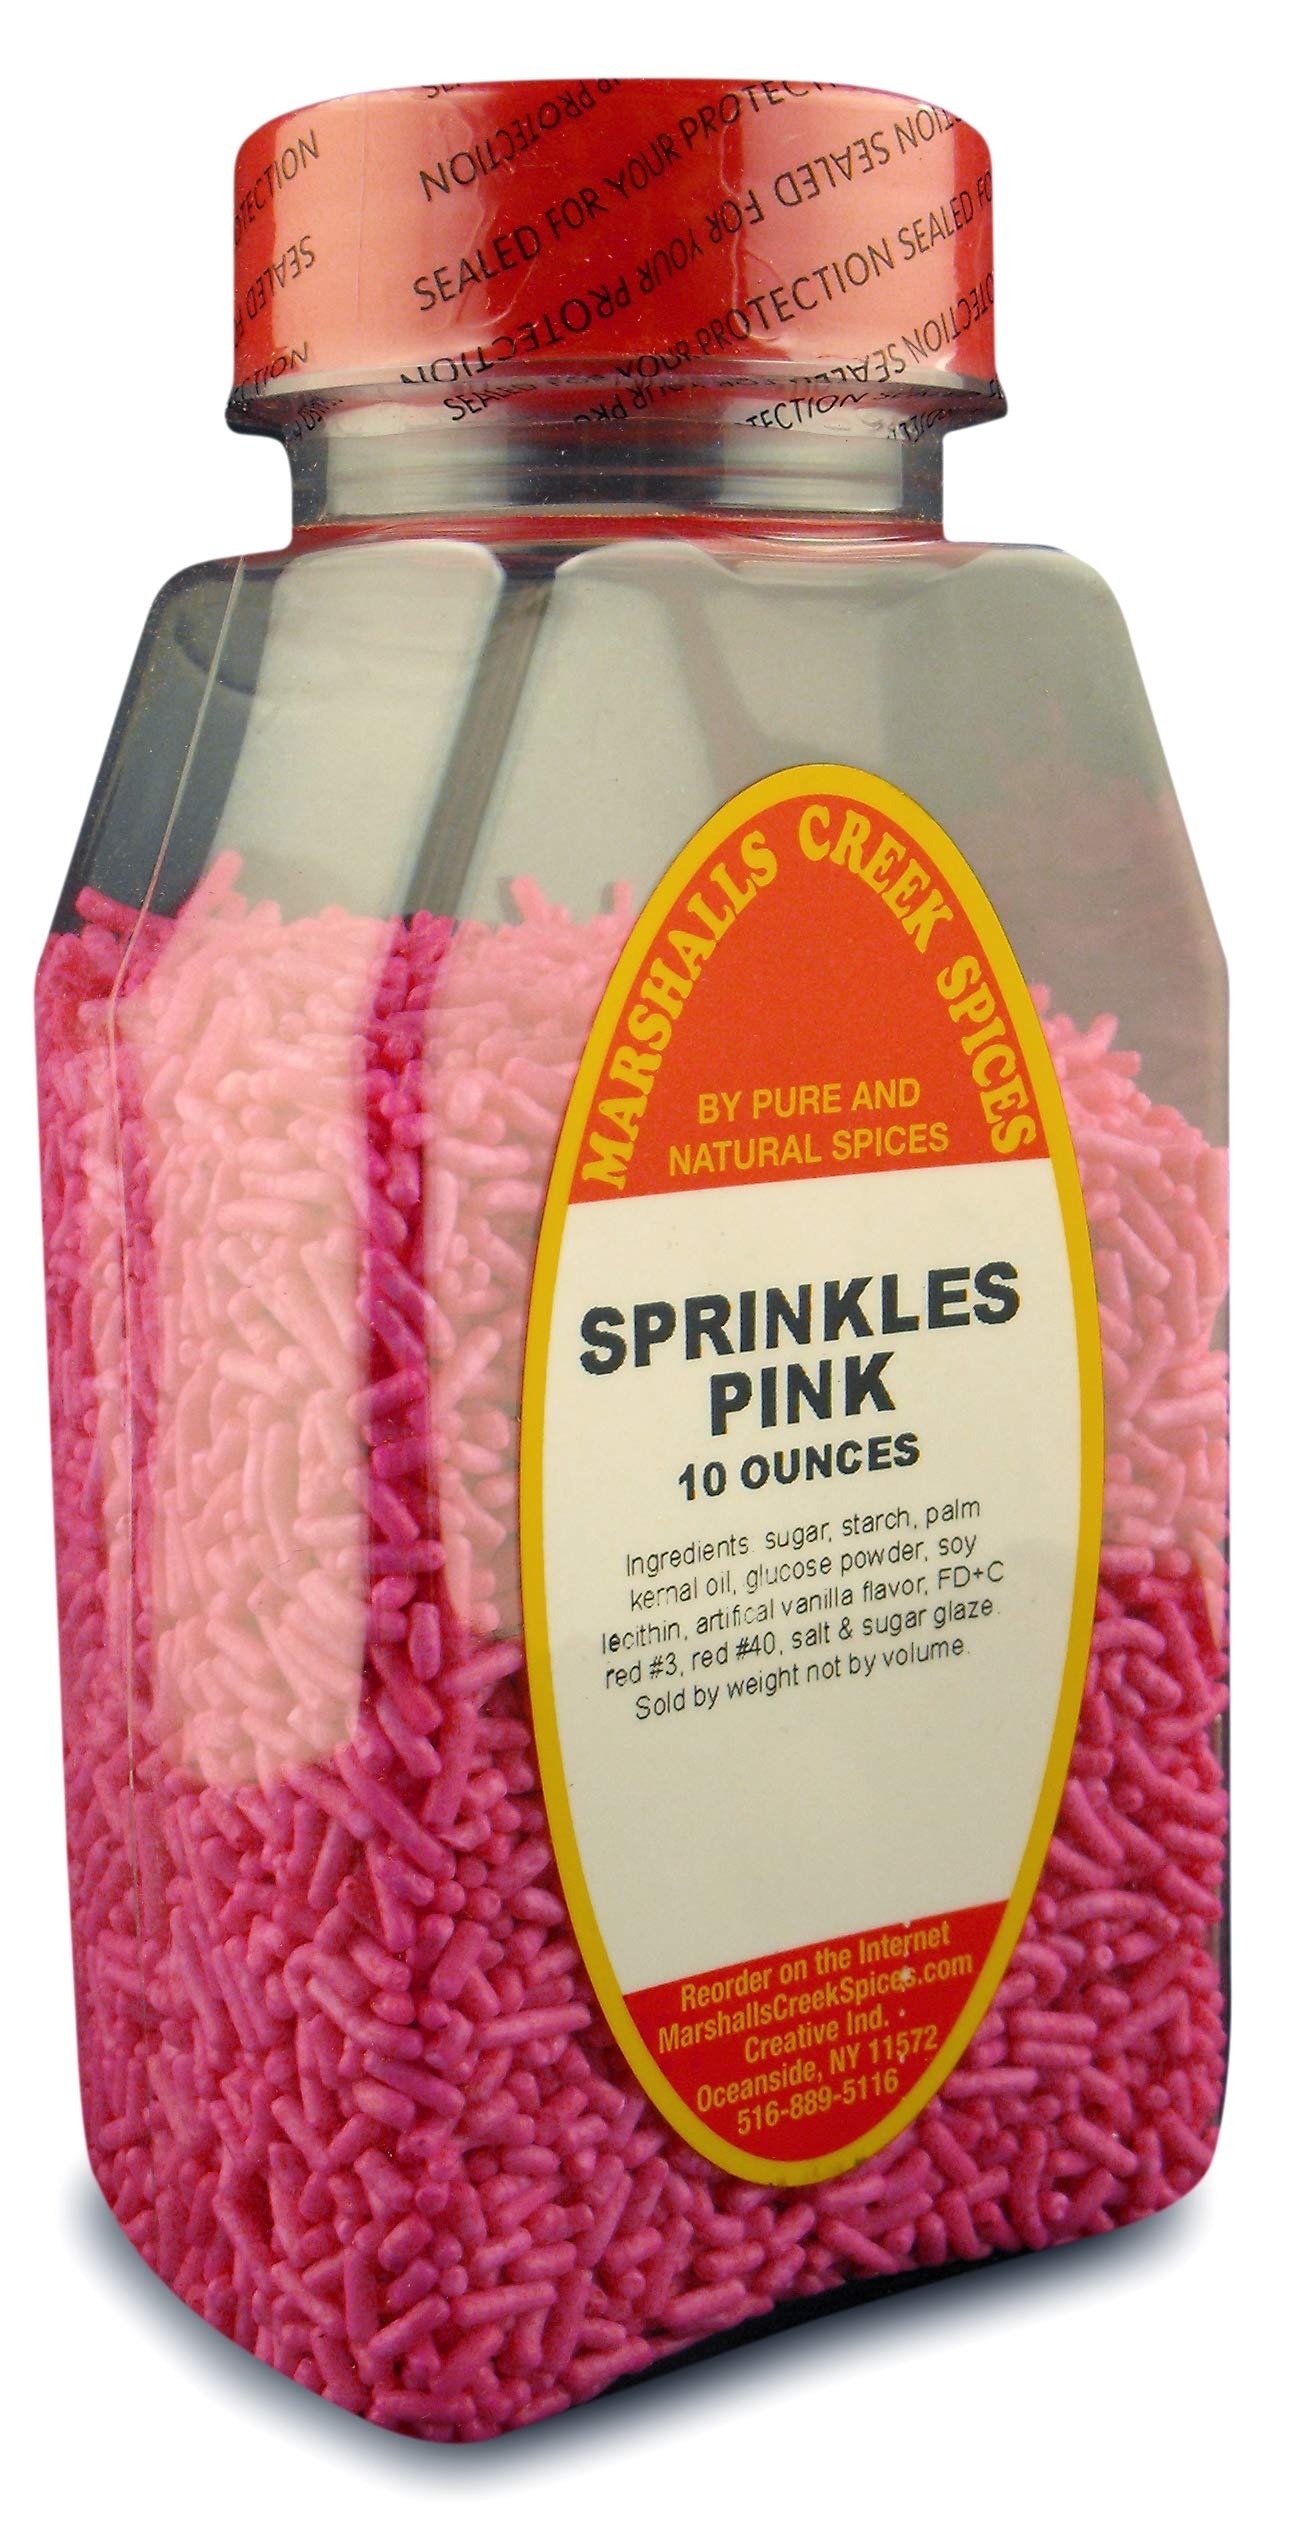
Item Name: Marshall’s Creek Spices Sprinkles Pink, 10 Ounce
Bullet Point 1: Packed weekly
Bullet Point 2: No Fillers
Bullet Point 3: No MSG
Bullet Point 4: All Natural
Value: 10.0
Unit: ounce

Price: 11.98